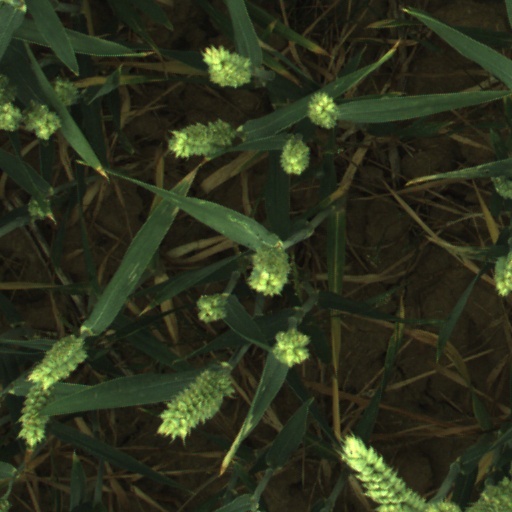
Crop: wheat